List of wadis of Saudi Arabia

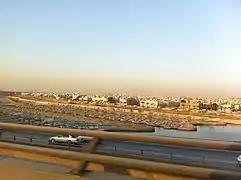

Saudi Arabia does not have any permanent rivers, but does have numerous wadis (valleys) which are riverbeds that are either permanently or intermittently dry.